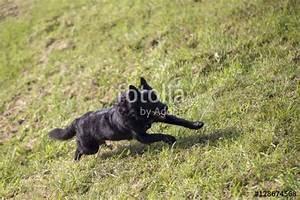
dog